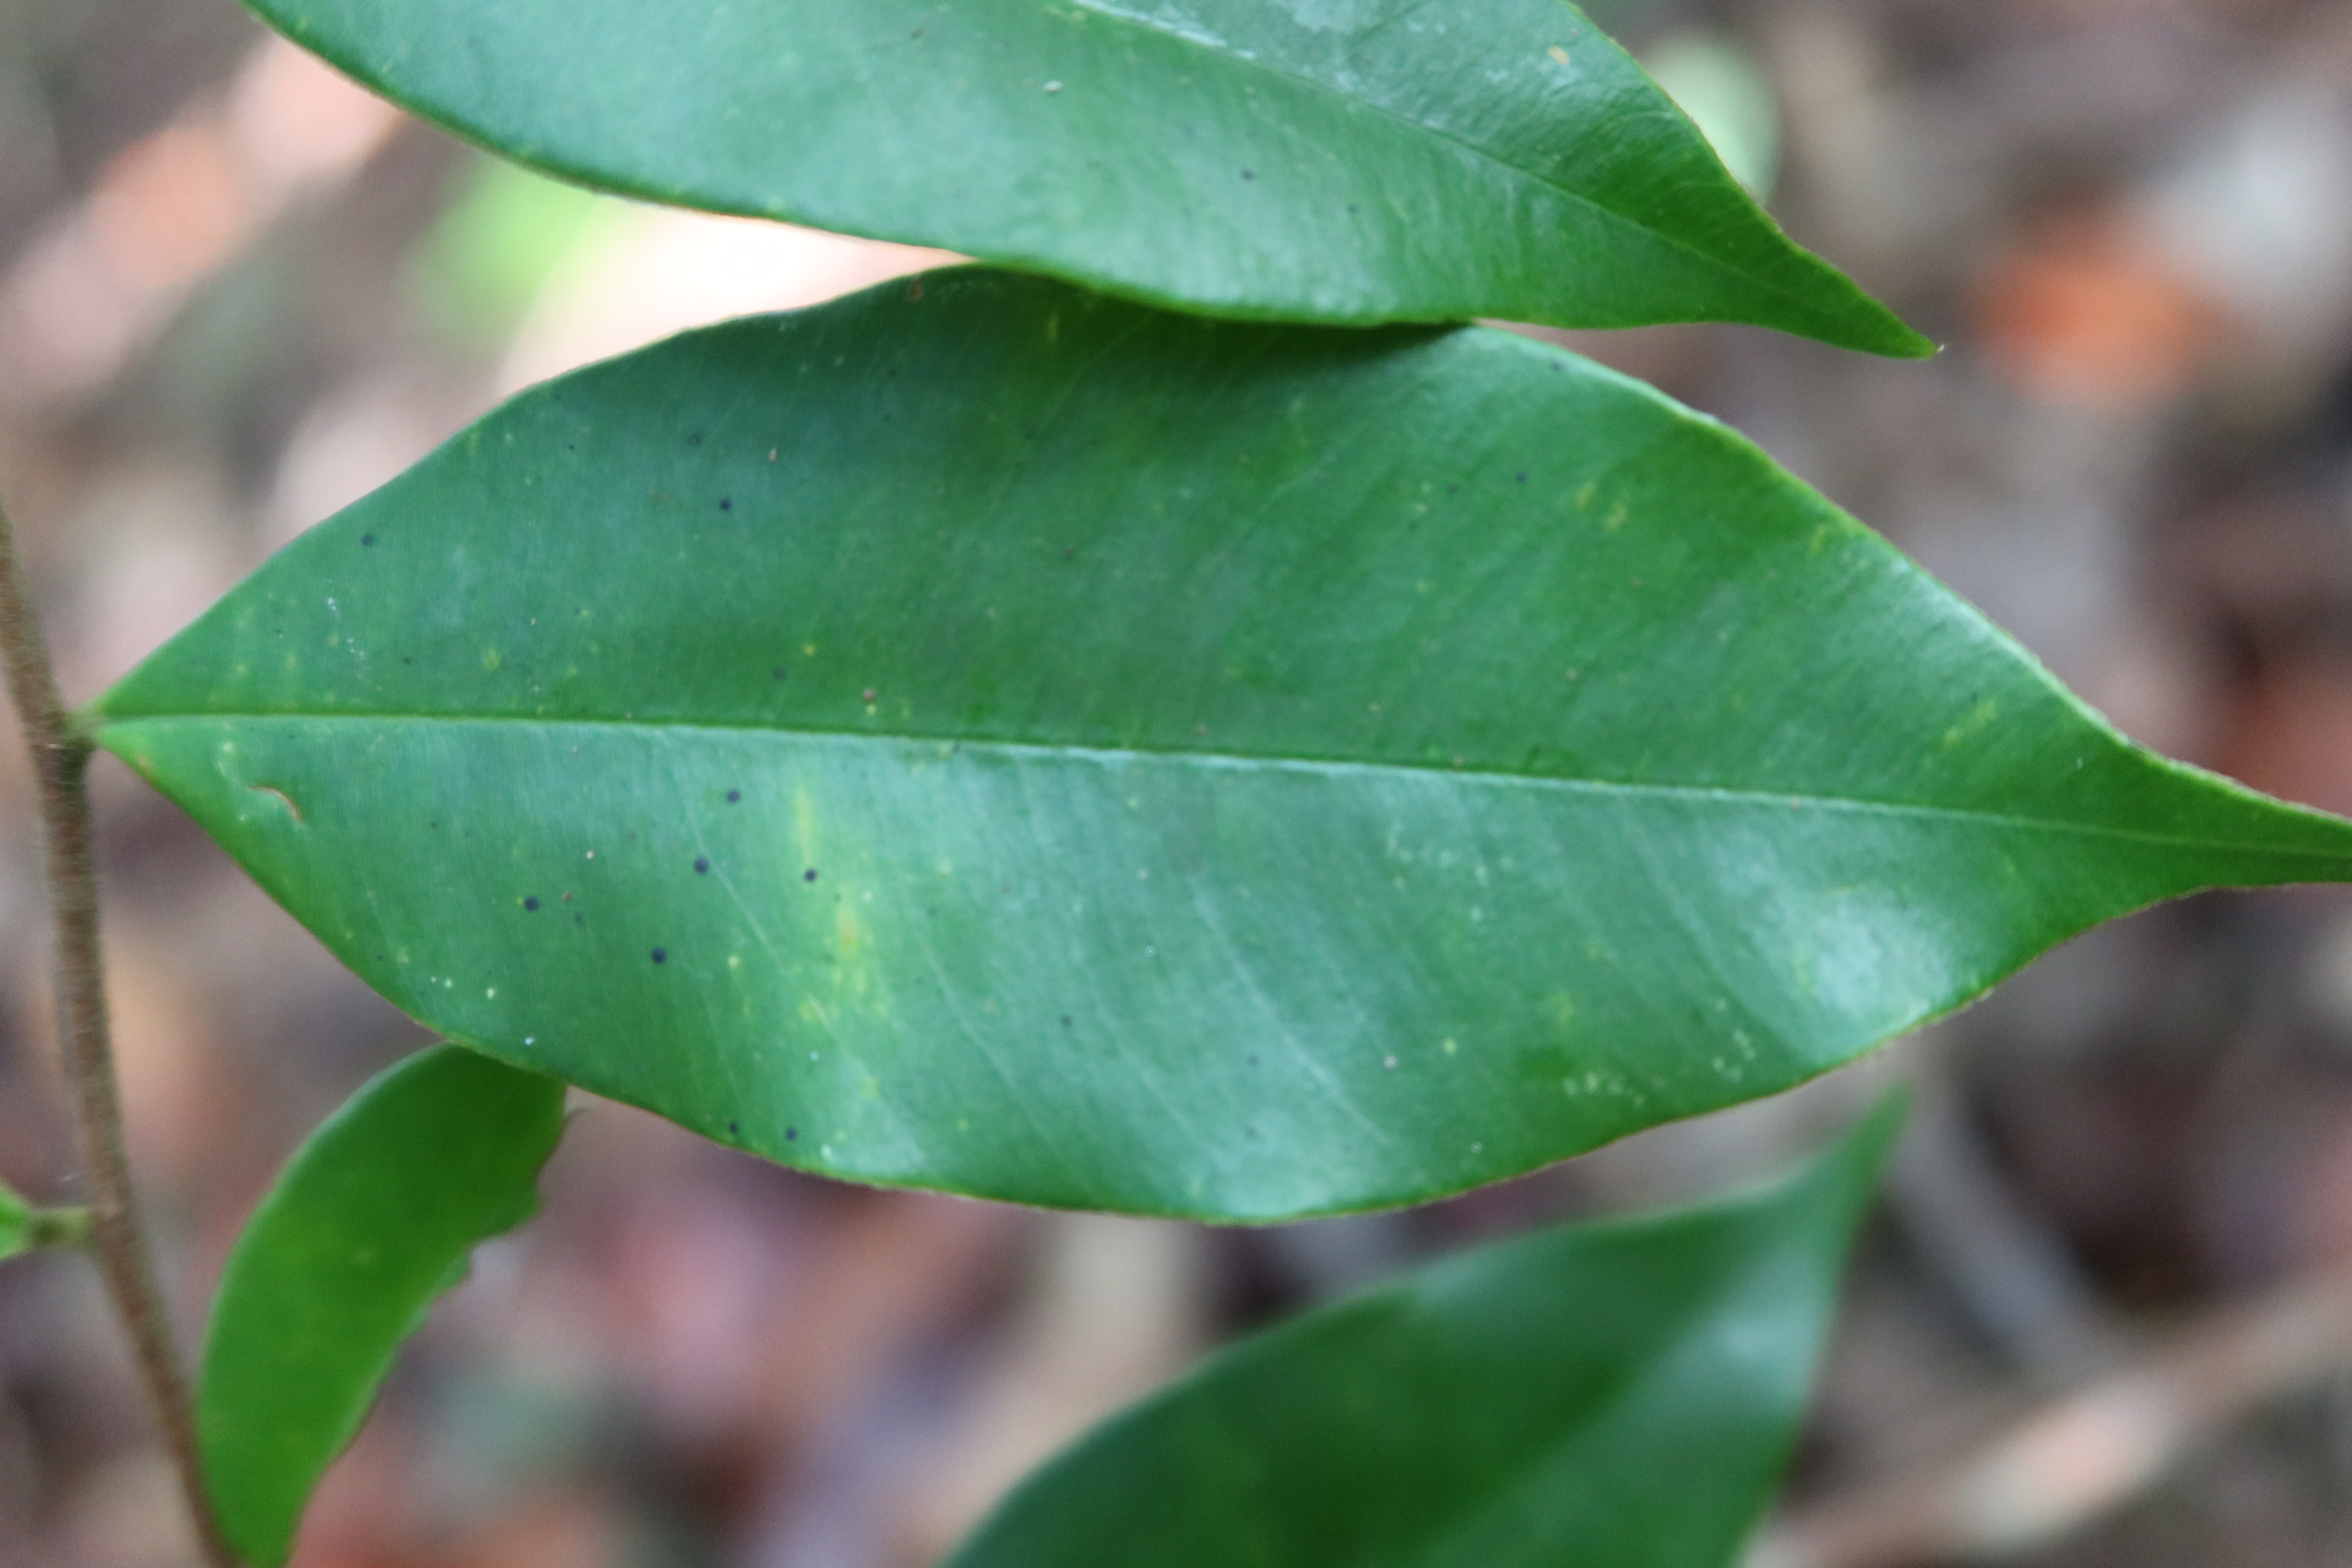
Label: Black spots